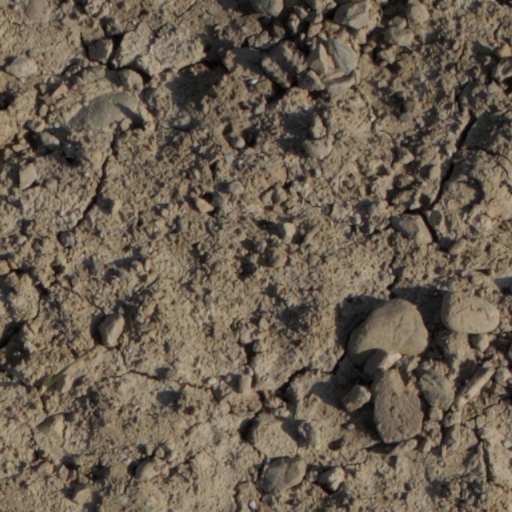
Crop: wheat